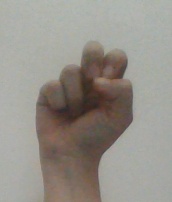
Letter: gaaf